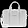
Label: Bag